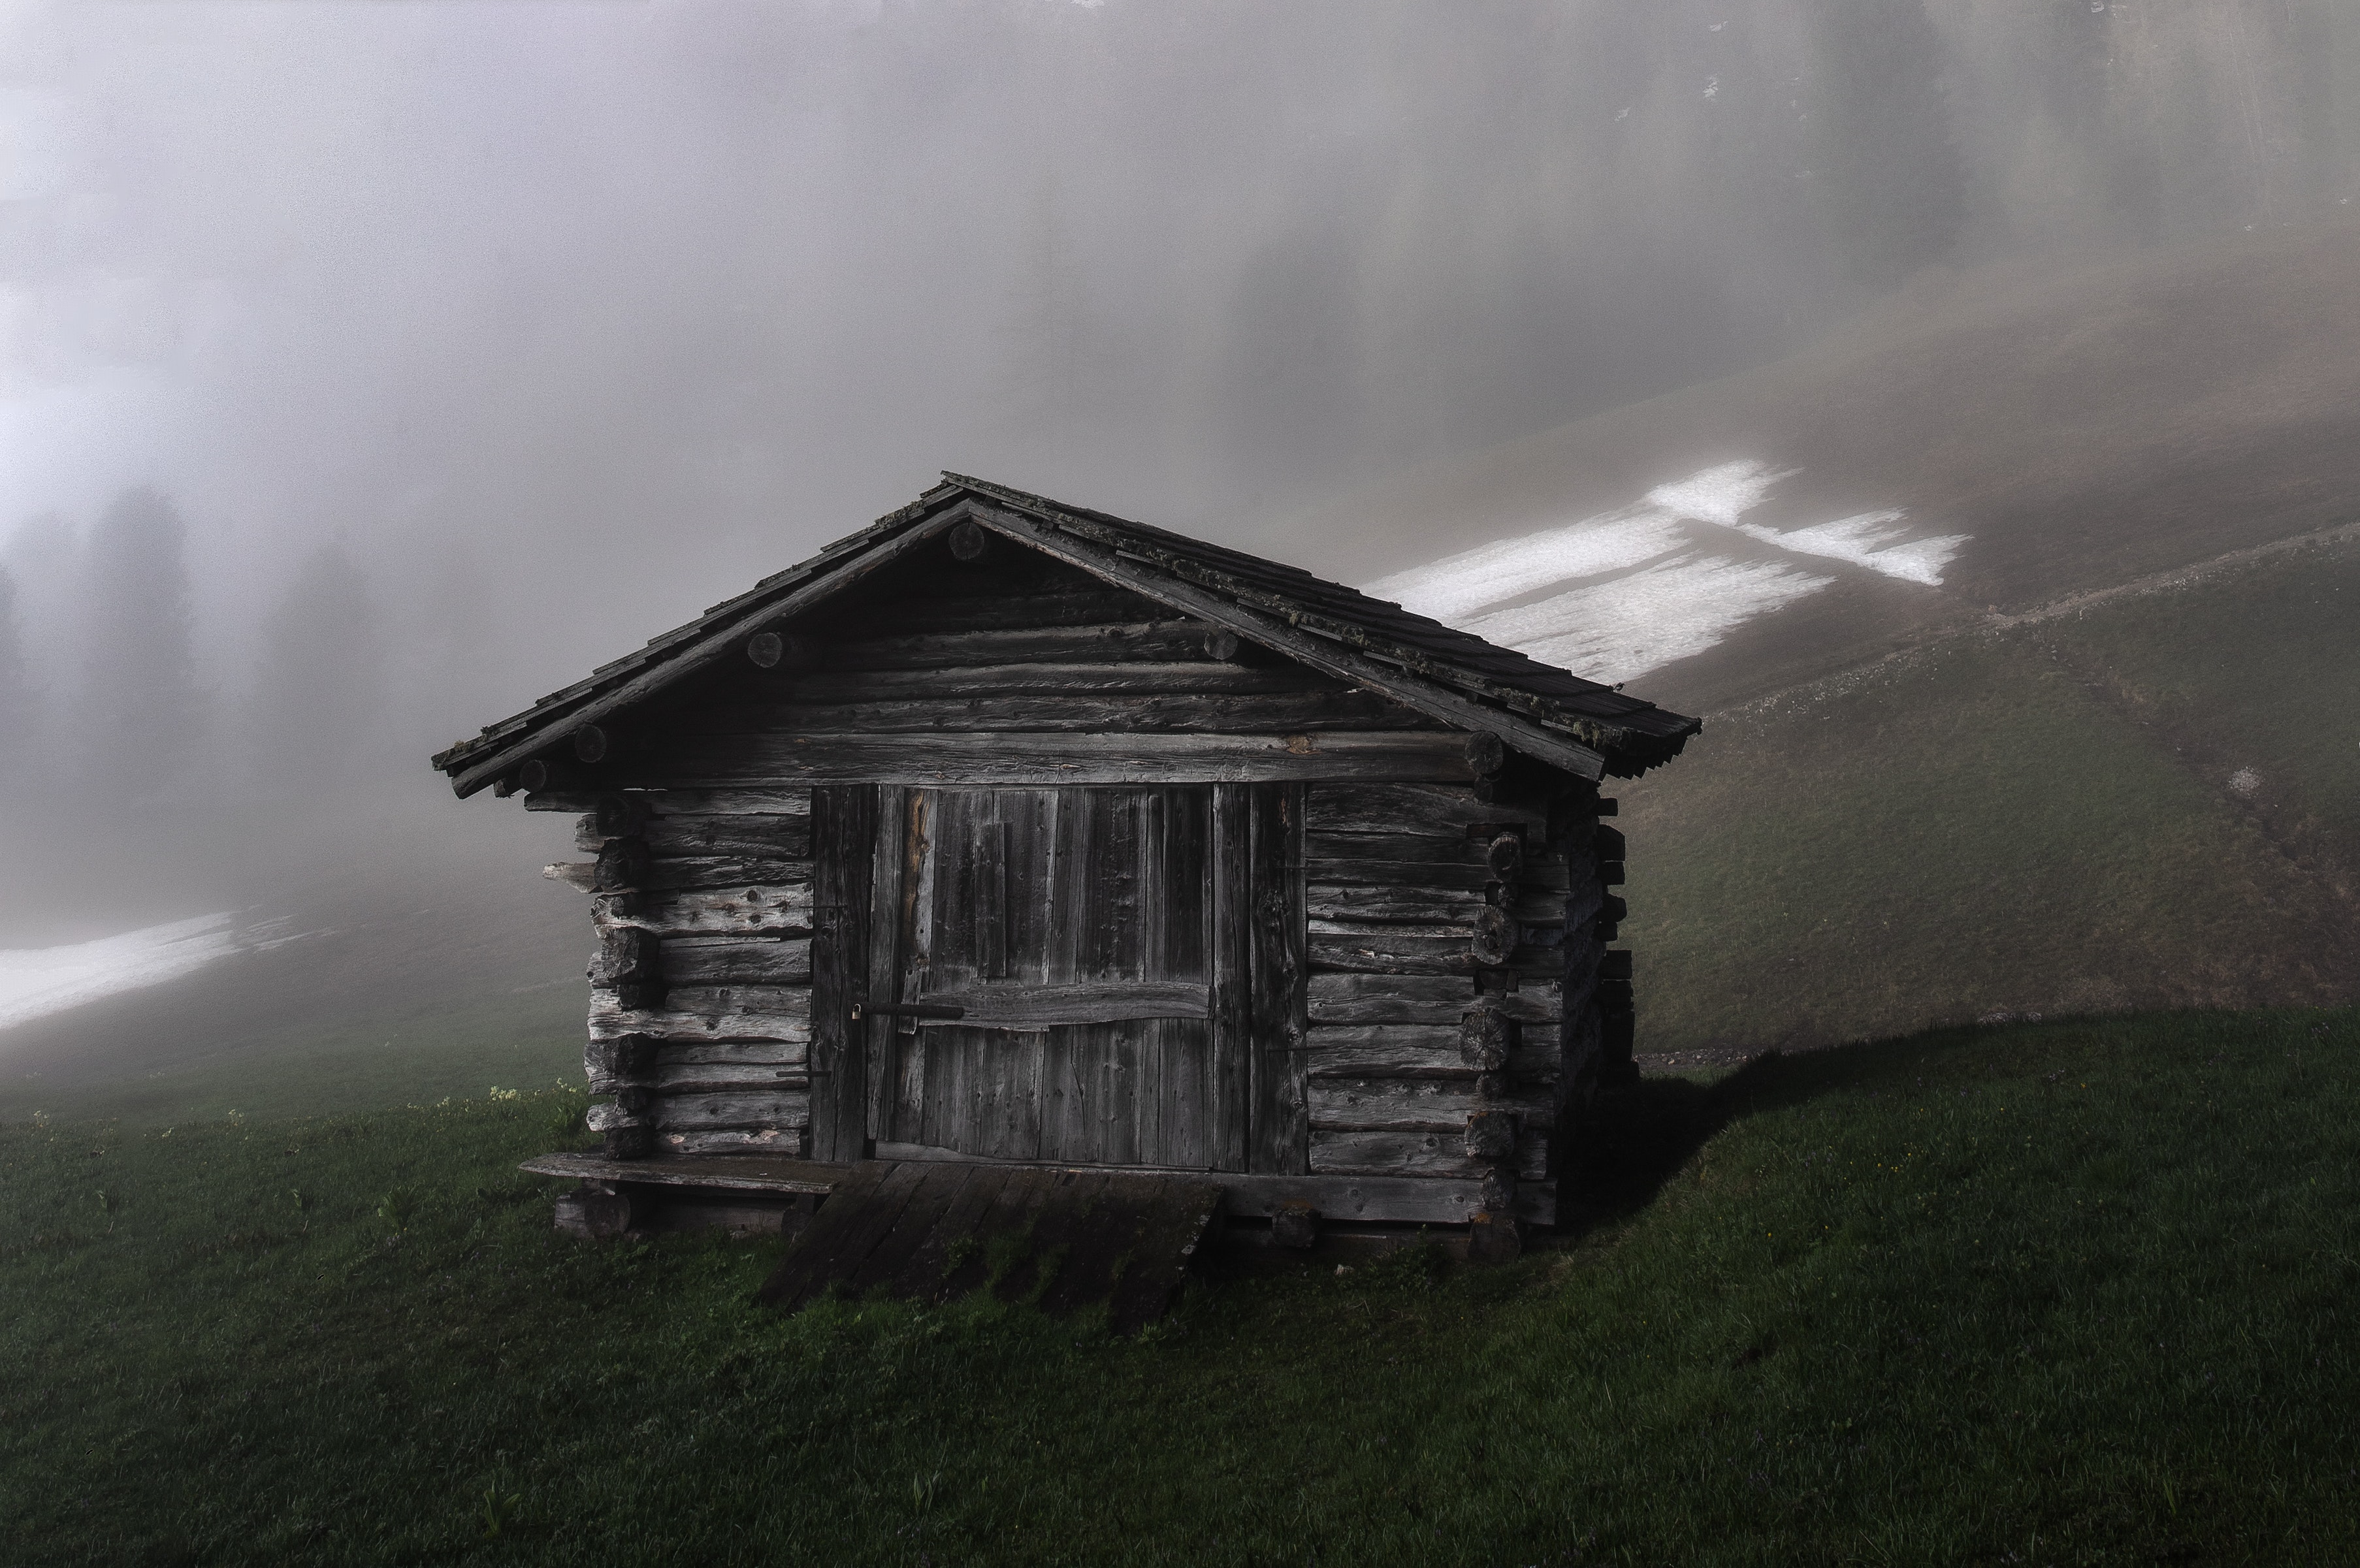
house, atmospheric phenomenon, shack, sky, atmosphere, log cabin, rural area, home, hut, cloud, shed, landscape, grass, tree, mist, building, architecture, cottage, grassland, photography, wood, hill station, fog, barn, hill, farmhouse